Jermaine Beckford

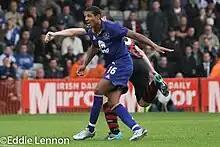
Beckford playing for Everton, 2011

In May 2010, Beckford signed for Everton on a four-year contract on a free transfer and was given squad number 16. After playing and scoring in pre-season friendlies Beckford made his Everton debut as a second-half substitute against Blackburn Rovers and his full debut a week later at home to Wolverhampton Wanderers. He scored his first goal for the club, a penalty, against Huddersfield Town in the League Cup in August 2010 and an injury-time equaliser at home against his future employers Bolton Wanderers in November 2010 was Beckford's first league goal for the Toffees. He also scored at Anfield against Liverpool in the Merseyside derby. In the last game of the season he scored a solo goal in a 1–0 win against Chelsea at Goodison Park. At the end of his debut season for Everton he had scored eight goals in the league and ten in all competitions.